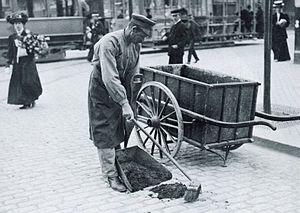
Balayeur de rue avec charette tombereau à bras à Stockholm. Svenska: Gaturenhållning i Stockholm